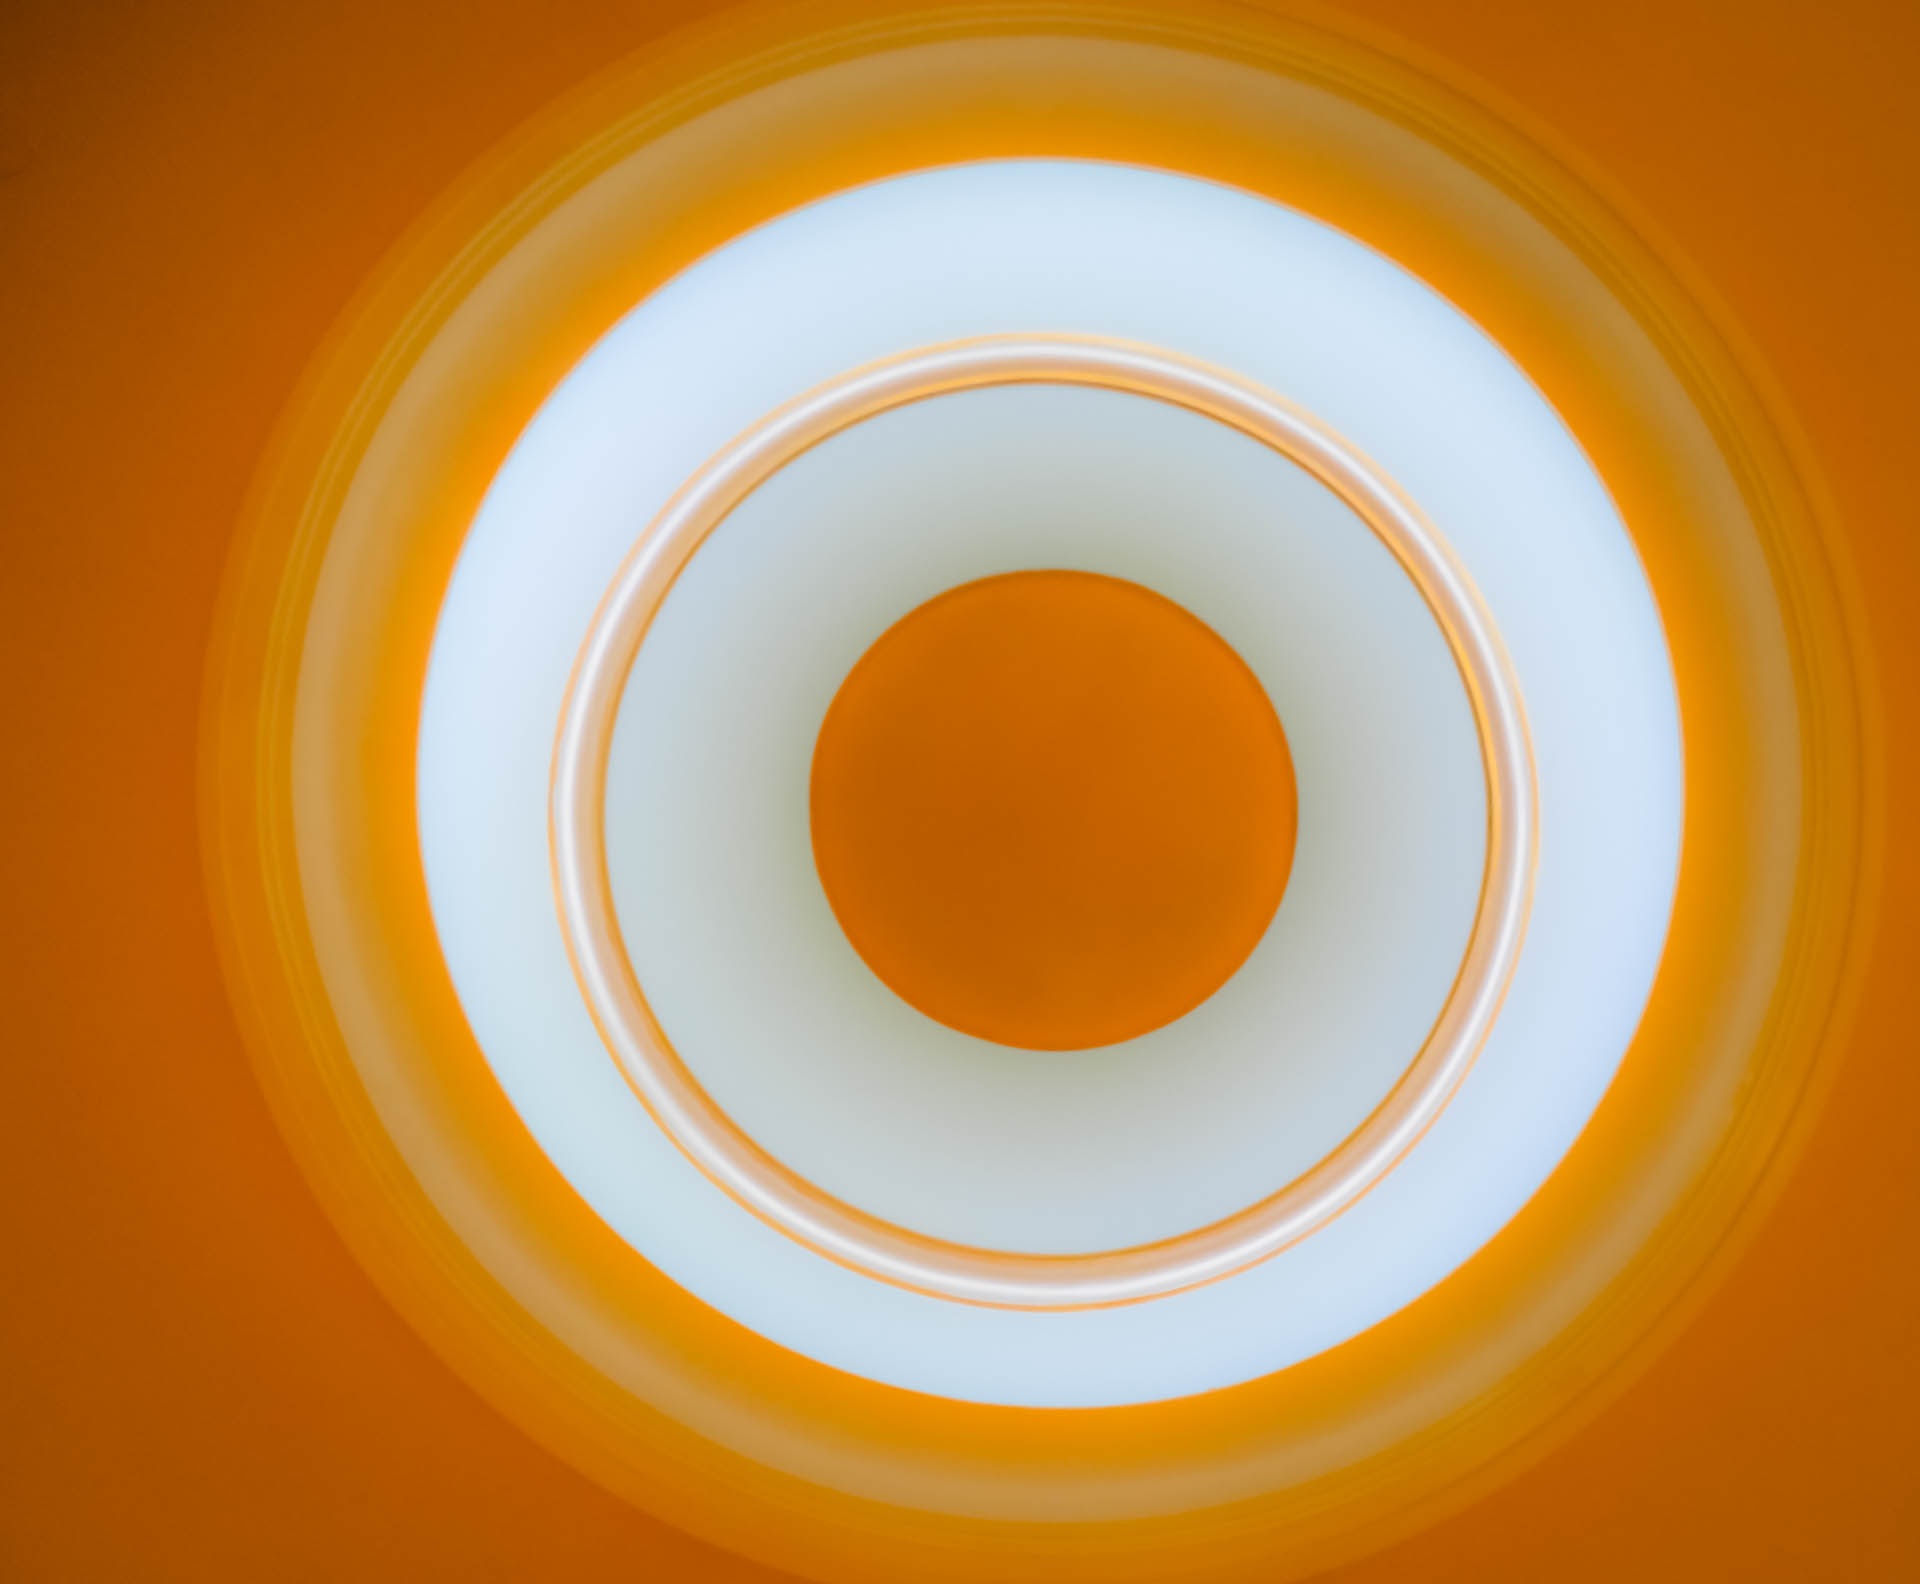
creative, light, abstract, sun, texture, round, decoration, orange, pattern, food, color, yellow, lighting, modern, circle, design, bright, light fixture, shape, macro photography